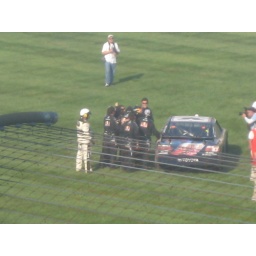
BV out of the car in the center grass (maybe 200 yards from Victory Lane)